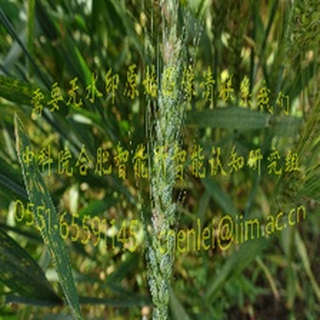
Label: wheat_fusarium_head_blight